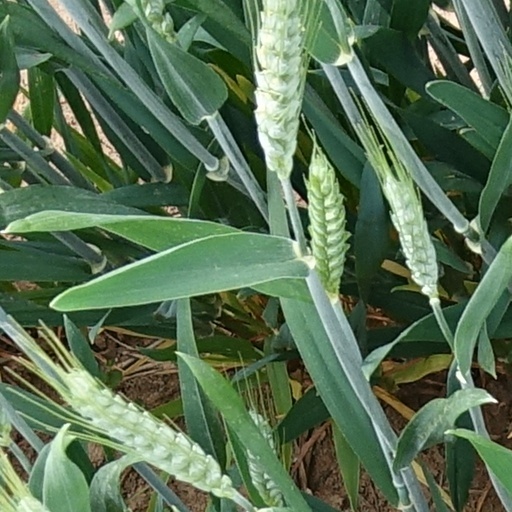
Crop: wheat